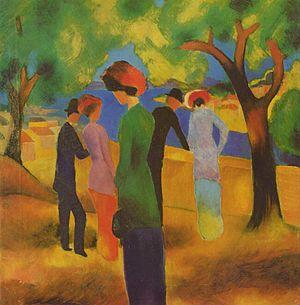
L’expressionnisme est un courant artistique figuratif apparu au début du XXᵉ siècle, en Europe du Nord, particulièrement en Allemagne. L'expressionnisme a touché de multiples domaines artistiques : la peinture, l'architecture, la littérature, le théâtre, le cinéma, la musique, la danse, etc. L'expressionnisme fut condamné par le régime nazi qui le considérait comme un « art dégénéré ».